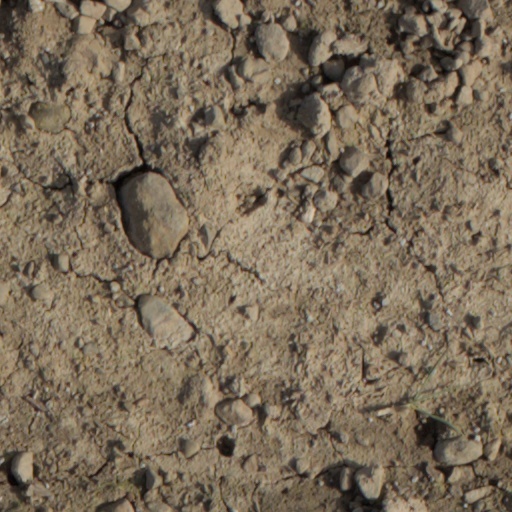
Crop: wheat